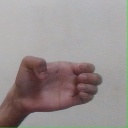
अक्षर: ख